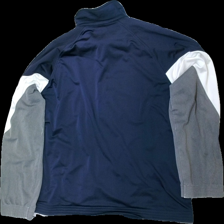
View: back
Type: Outerwear
Category: Men
Brand: Not in the list
Brand text on label: champion
Colors: Grey, Blue, White
Material: 100% polyester
Pattern: Other
Cut: Turtle neck
Size: XXL
Season: All
Stains: Minor
Holes: Minor
Damage: smuts fläckar
Damage location: middle center
Damage 2: hål
Damage 2 location: middle left
Price range: <50
Recommended usage: Export
Description: tröja med dragkedja